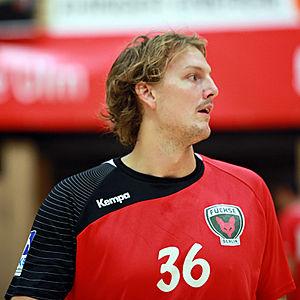
Jesper Nielsen, né le 30 août 1989 à Norrköping, est un joueur de handball suédois. Il mesure 2,00 mètres et pèse 118 kilos. Il joue au poste de pivot et évolue depuis 2016 dans le club français du Paris Saint-Germain Handball.